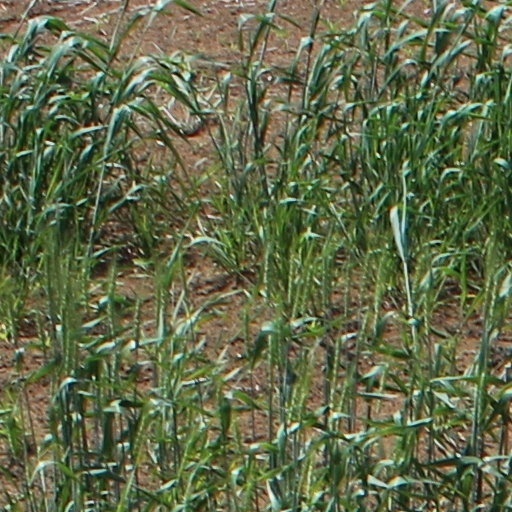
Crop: wheat